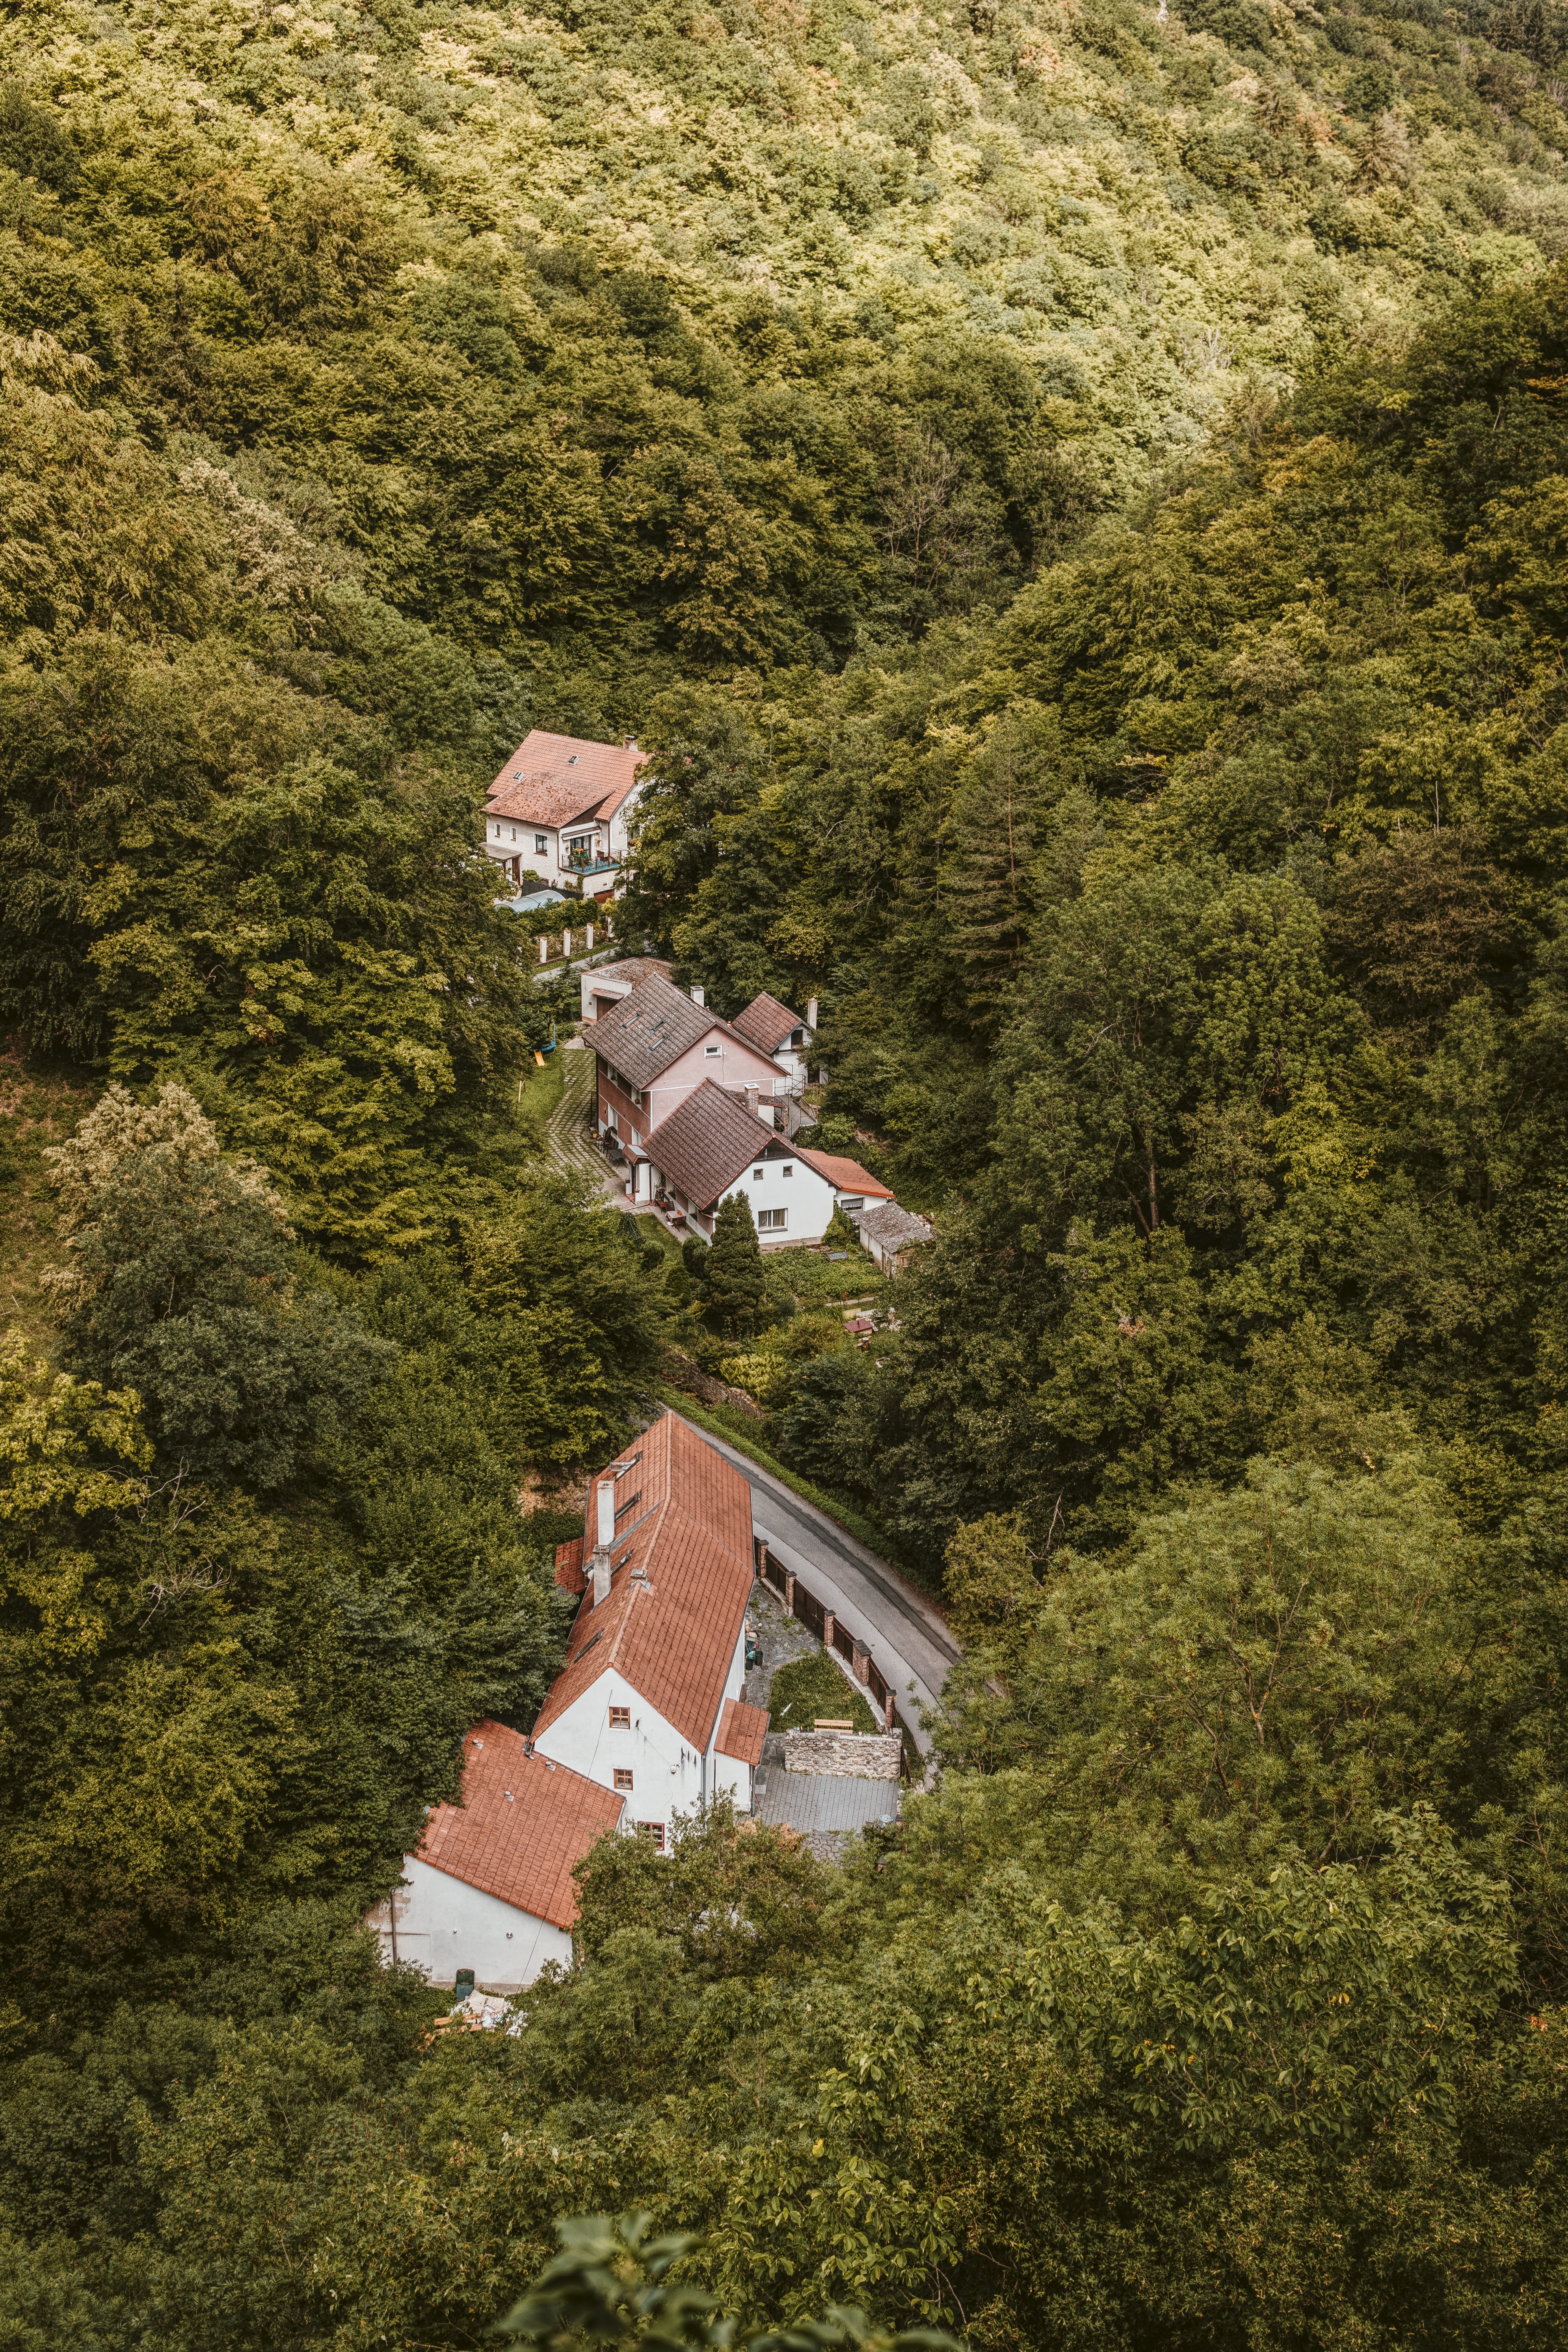
forest, loneliness, houses, mountains, nature, lonely, landscape, mood, trees, mystical, silent, leaves, hiking, rest, idyllic, still, beautiful, relaxation, karlstein, czech republic, bohemia, green, tree, sky, leaf, plant, rural area, grass, hill, house, village, plant community, jungle, mountain, aerial photography